Answer in natural language. Which object is closer to the camera taking this photo, gray open box or bed? Choose between the following options: gray open box or bed
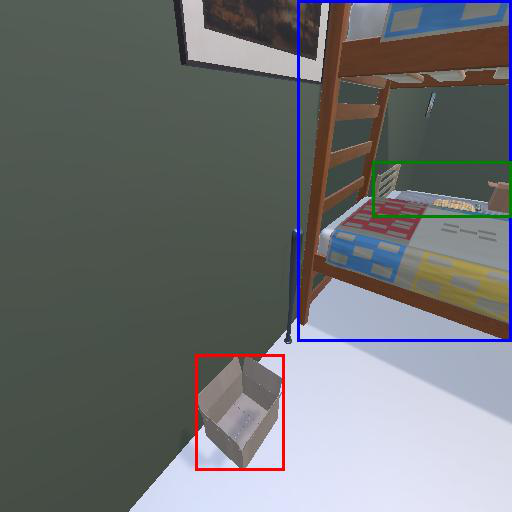
<answer>gray open box</answer>